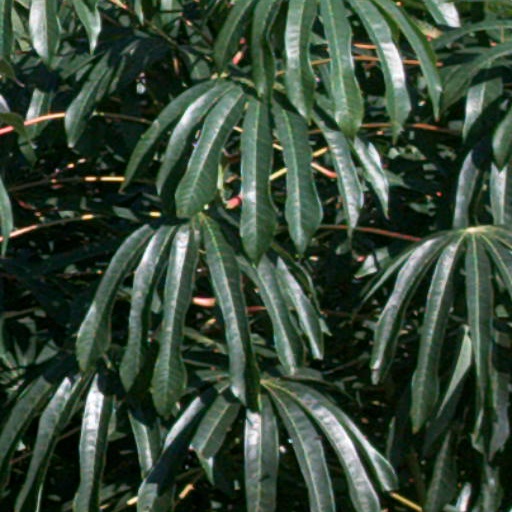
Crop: cassava